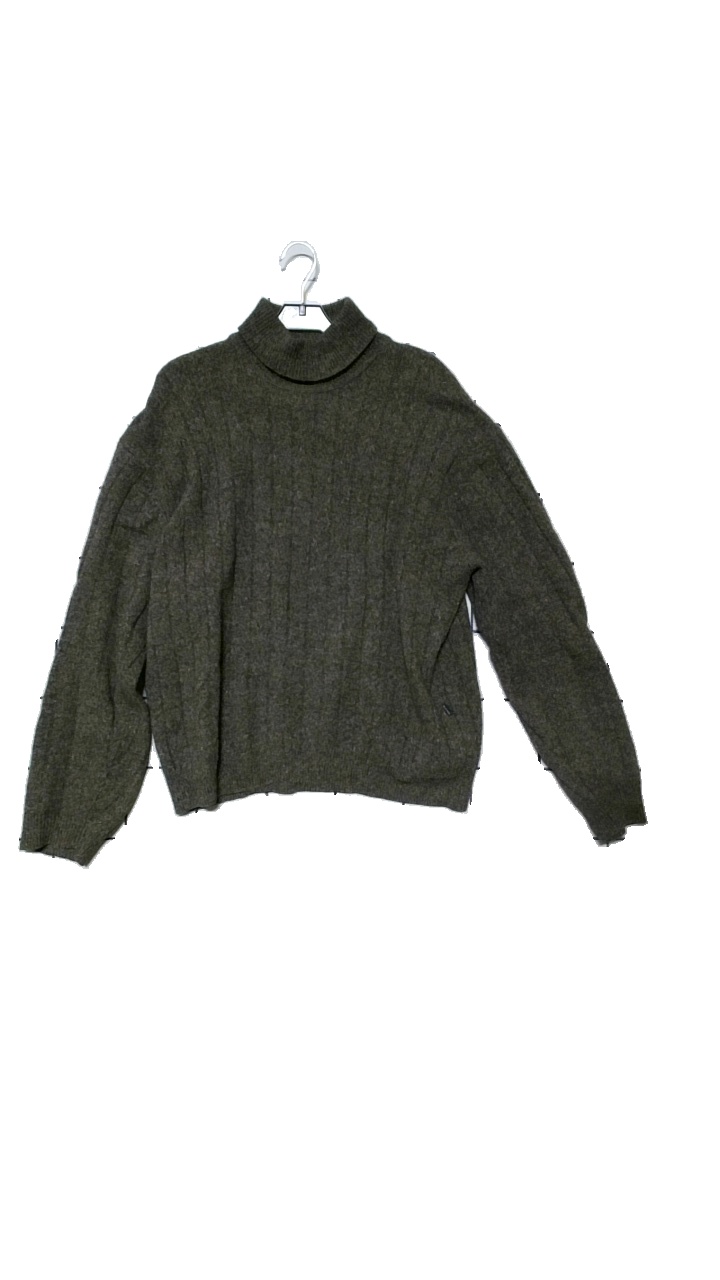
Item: Sweater (Men)
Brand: Gant
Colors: Brown
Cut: None, Turtle neck
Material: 100% wool
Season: Winter
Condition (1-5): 4
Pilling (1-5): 4
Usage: Reuse
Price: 150-250